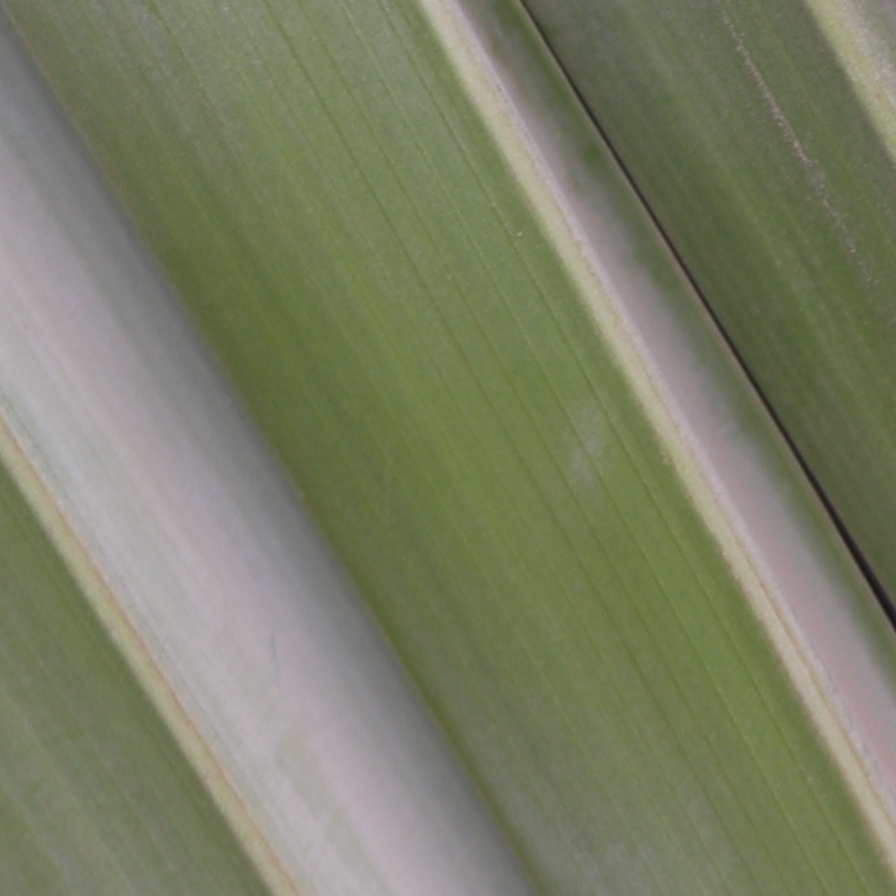
Label: Healthy